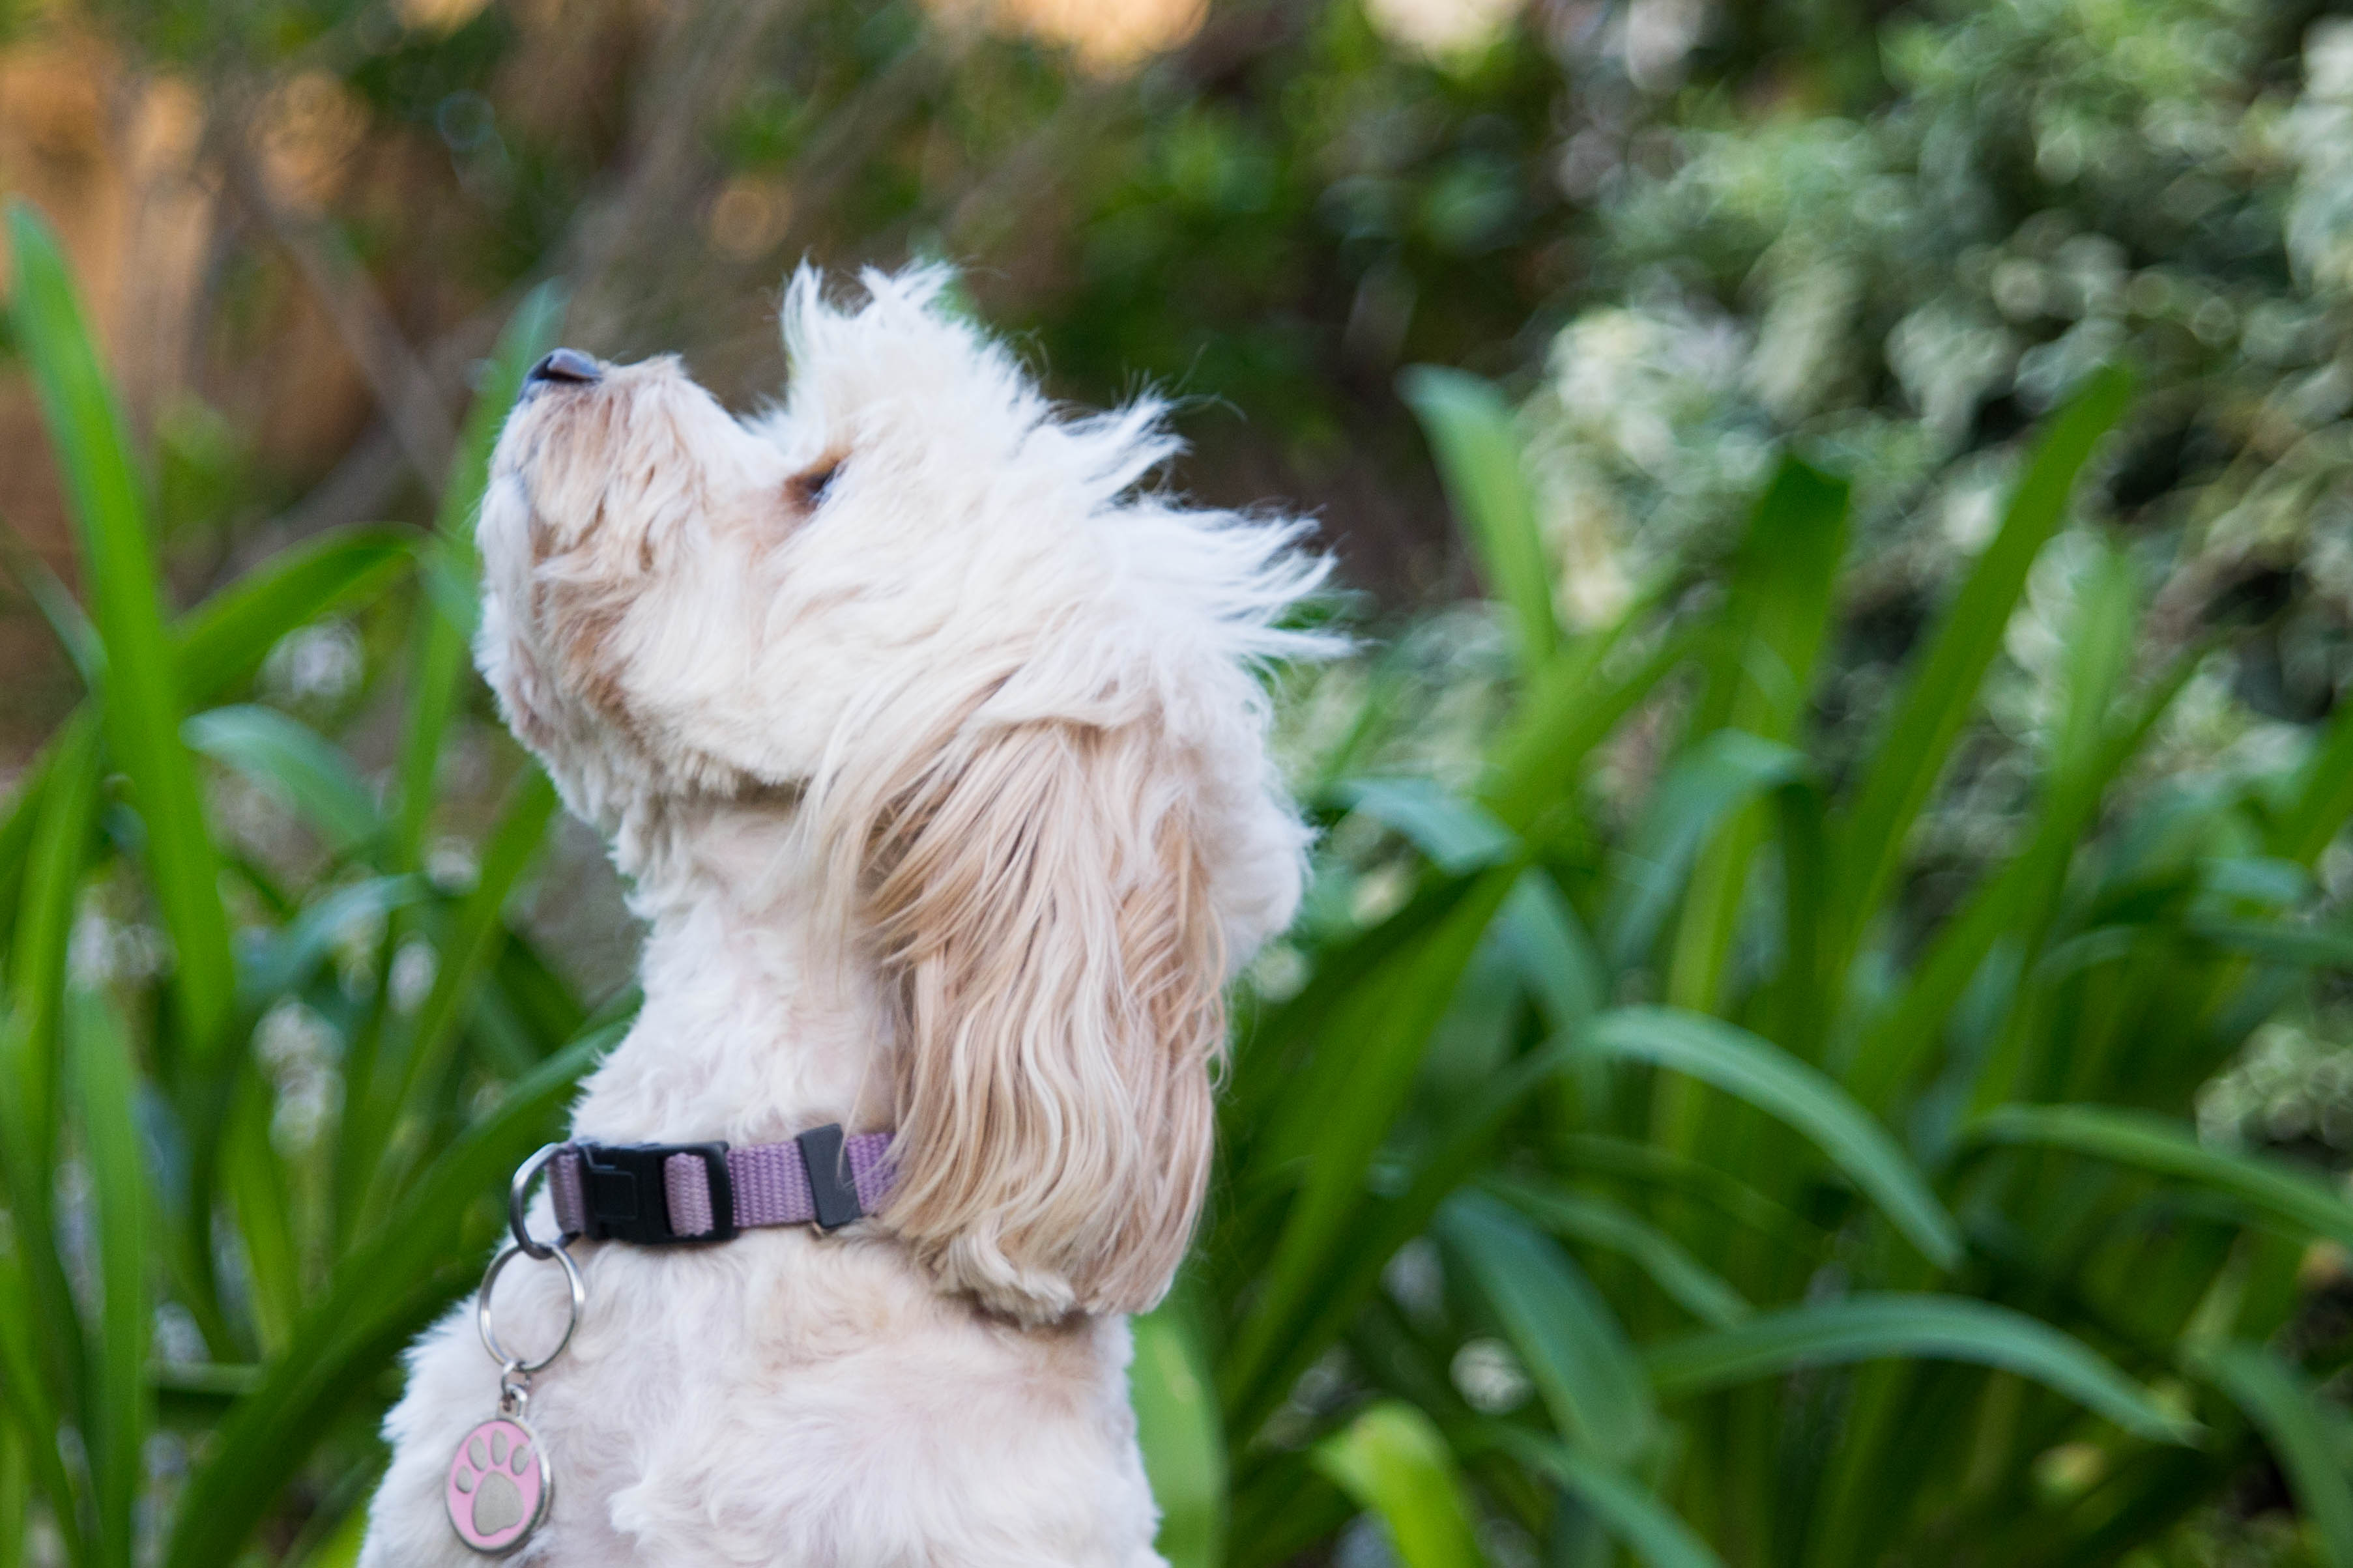
grass, lawn, flower, puppy, dog, mammal, vertebrate, cavoodle, cavapoo, dog like mammal